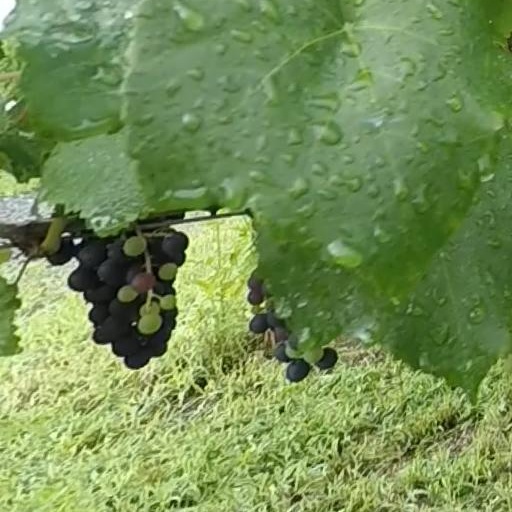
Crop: grape